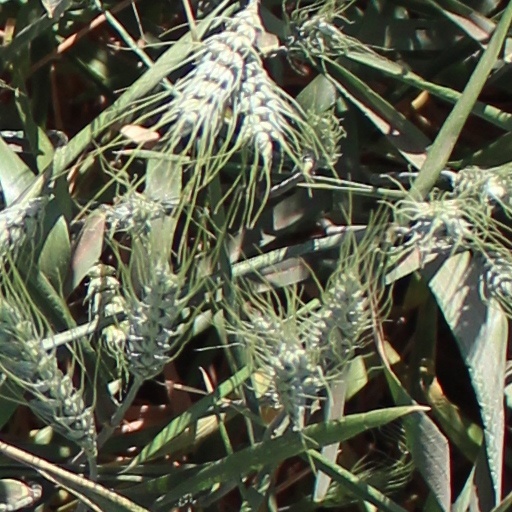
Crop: wheat